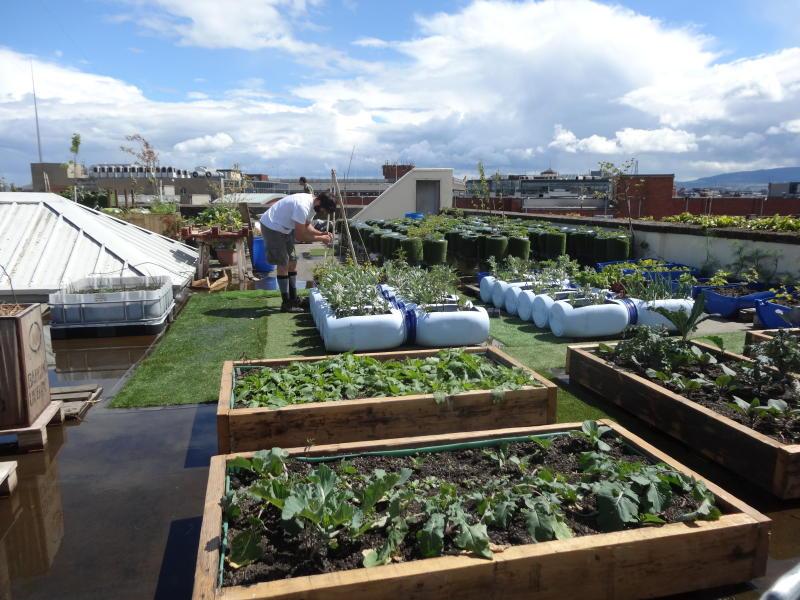
Mkulima wa mazao katika shamba kubwa la kisasa mahali palipolimwa mazao tofautitofauti yaliyotenganishwa kupitia vifaa maalumu, huku kukiwa na mazao tofautotofauti yaliyolimwa katika eneo hilo.